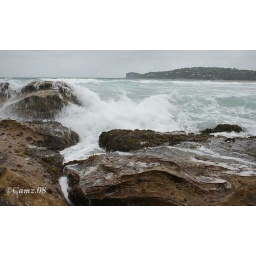
From the northern end of the beach over the rocks